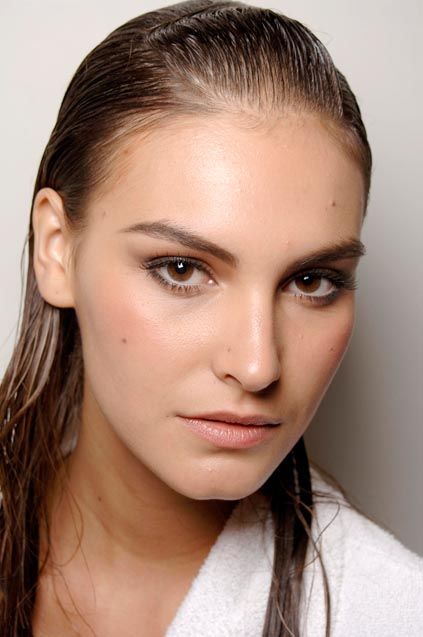
Portrait style: Real Portrait